Mollie King (actress)

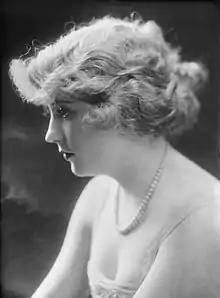

Mollie King (born Mary Josephine King; April 16, 1895December 28, 1981) was an American stage and screen actress.